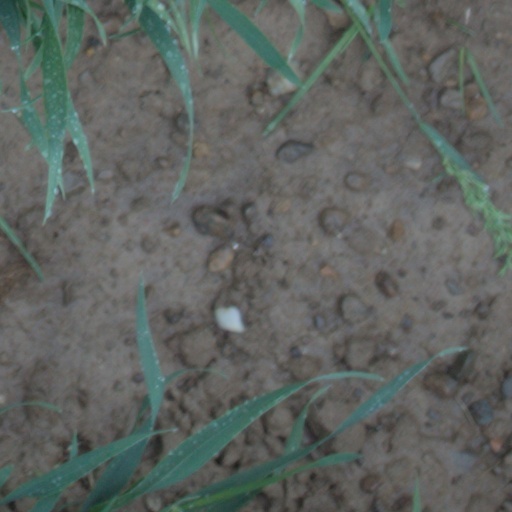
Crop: wheat